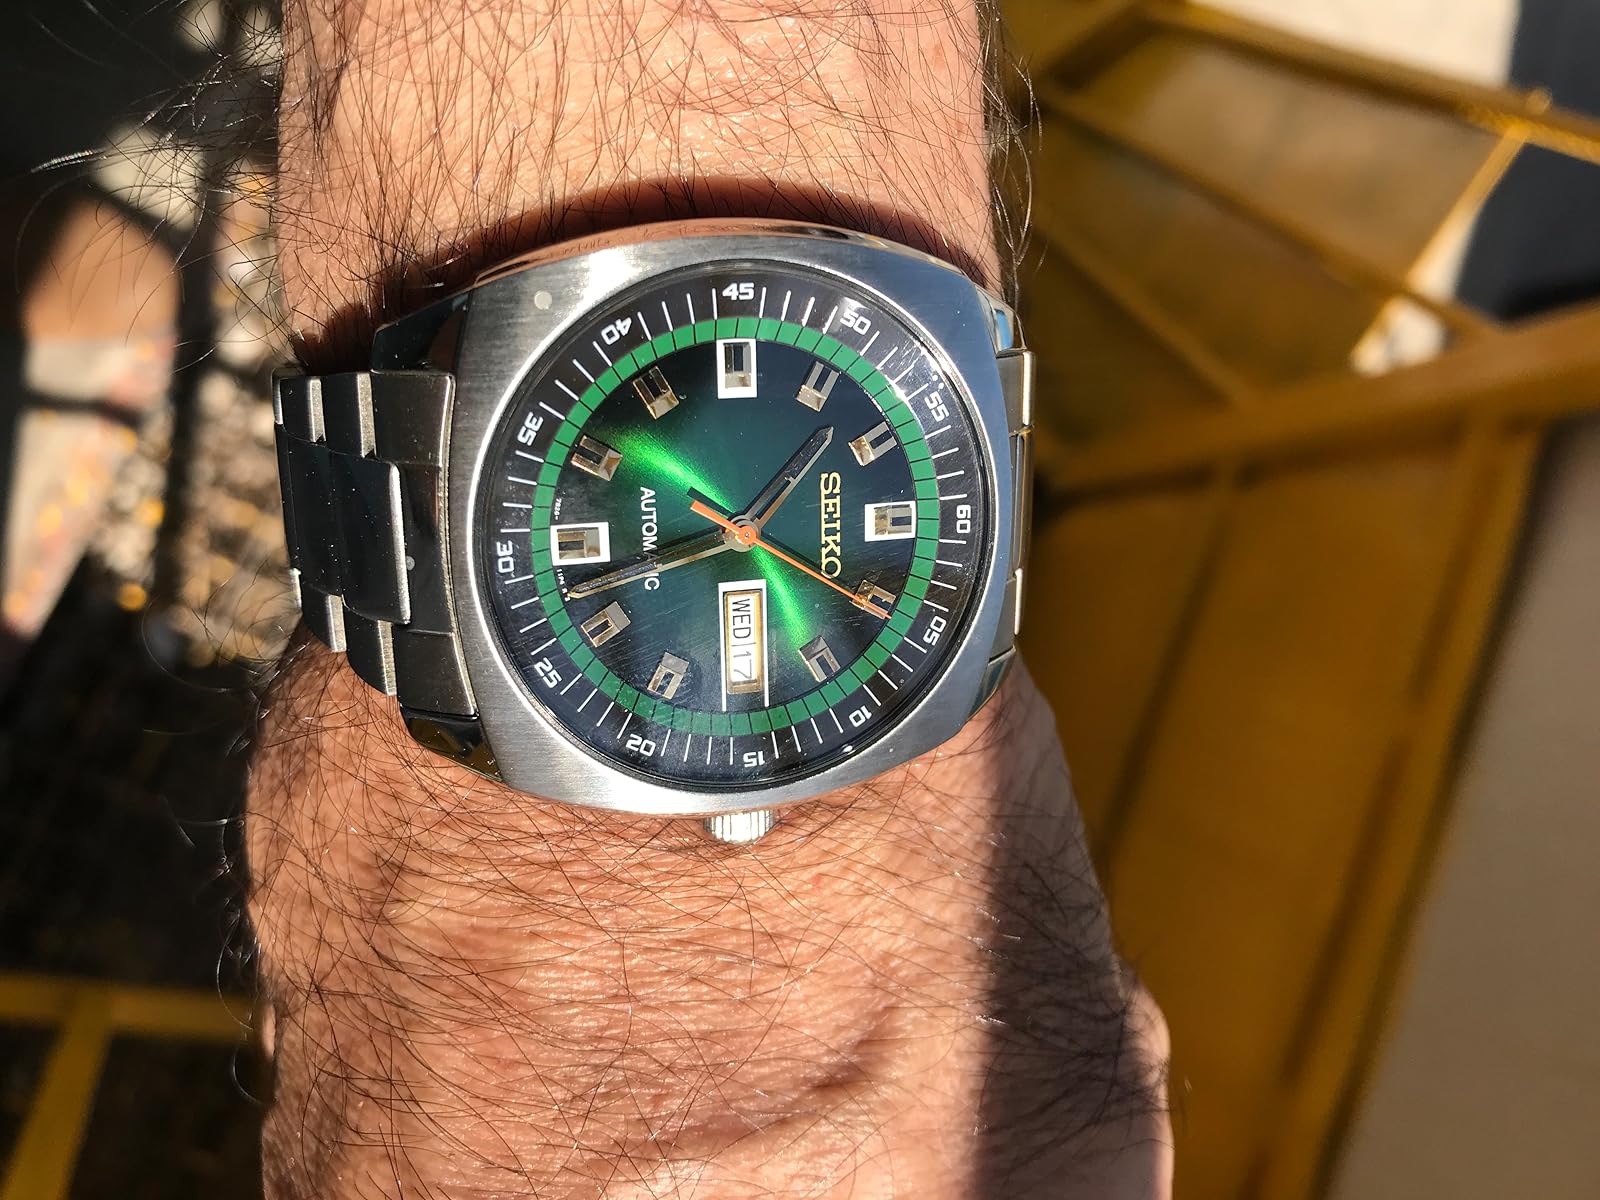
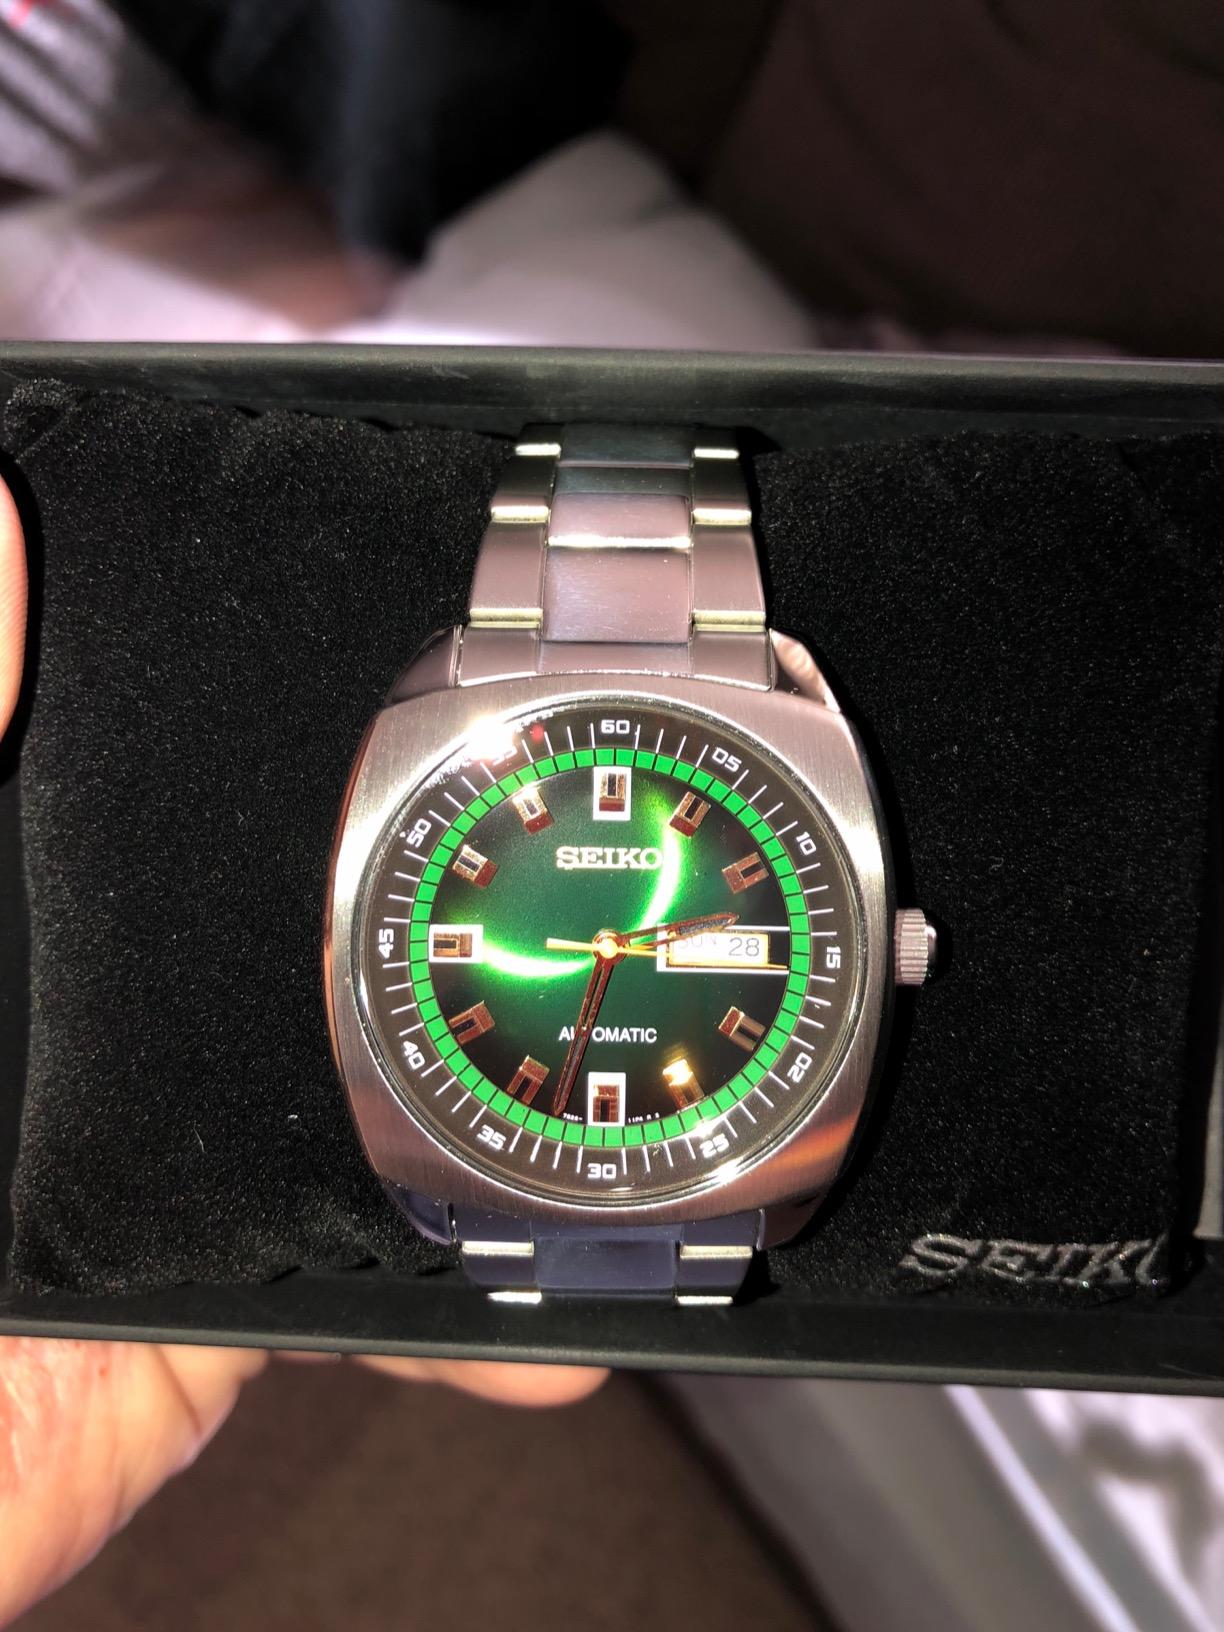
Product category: accessories_watch
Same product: yes